Report about Case Srebrenica

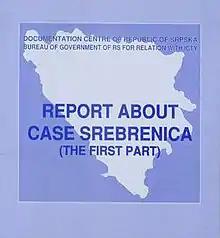
Report cover (2002)

Report about Case Srebrenica (the first part) was a controversial official report on the July 1995 Srebrenica massacre in eastern Bosnia and Herzegovina. It was prepared by Darko Trifunović and published by the Republika Srpska Government Bureau for Relations with the International Criminal Tribunal for the Former Yugoslavia (ICTY).